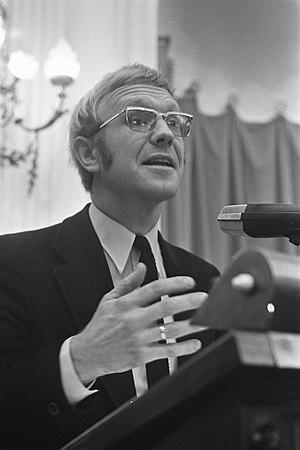
Abraham Stemerdink, dit Bram Stemerdink, né le 6 mars 1936 à Winterswijk, est un militaire et homme politique néerlandais membre du Parti travailliste.